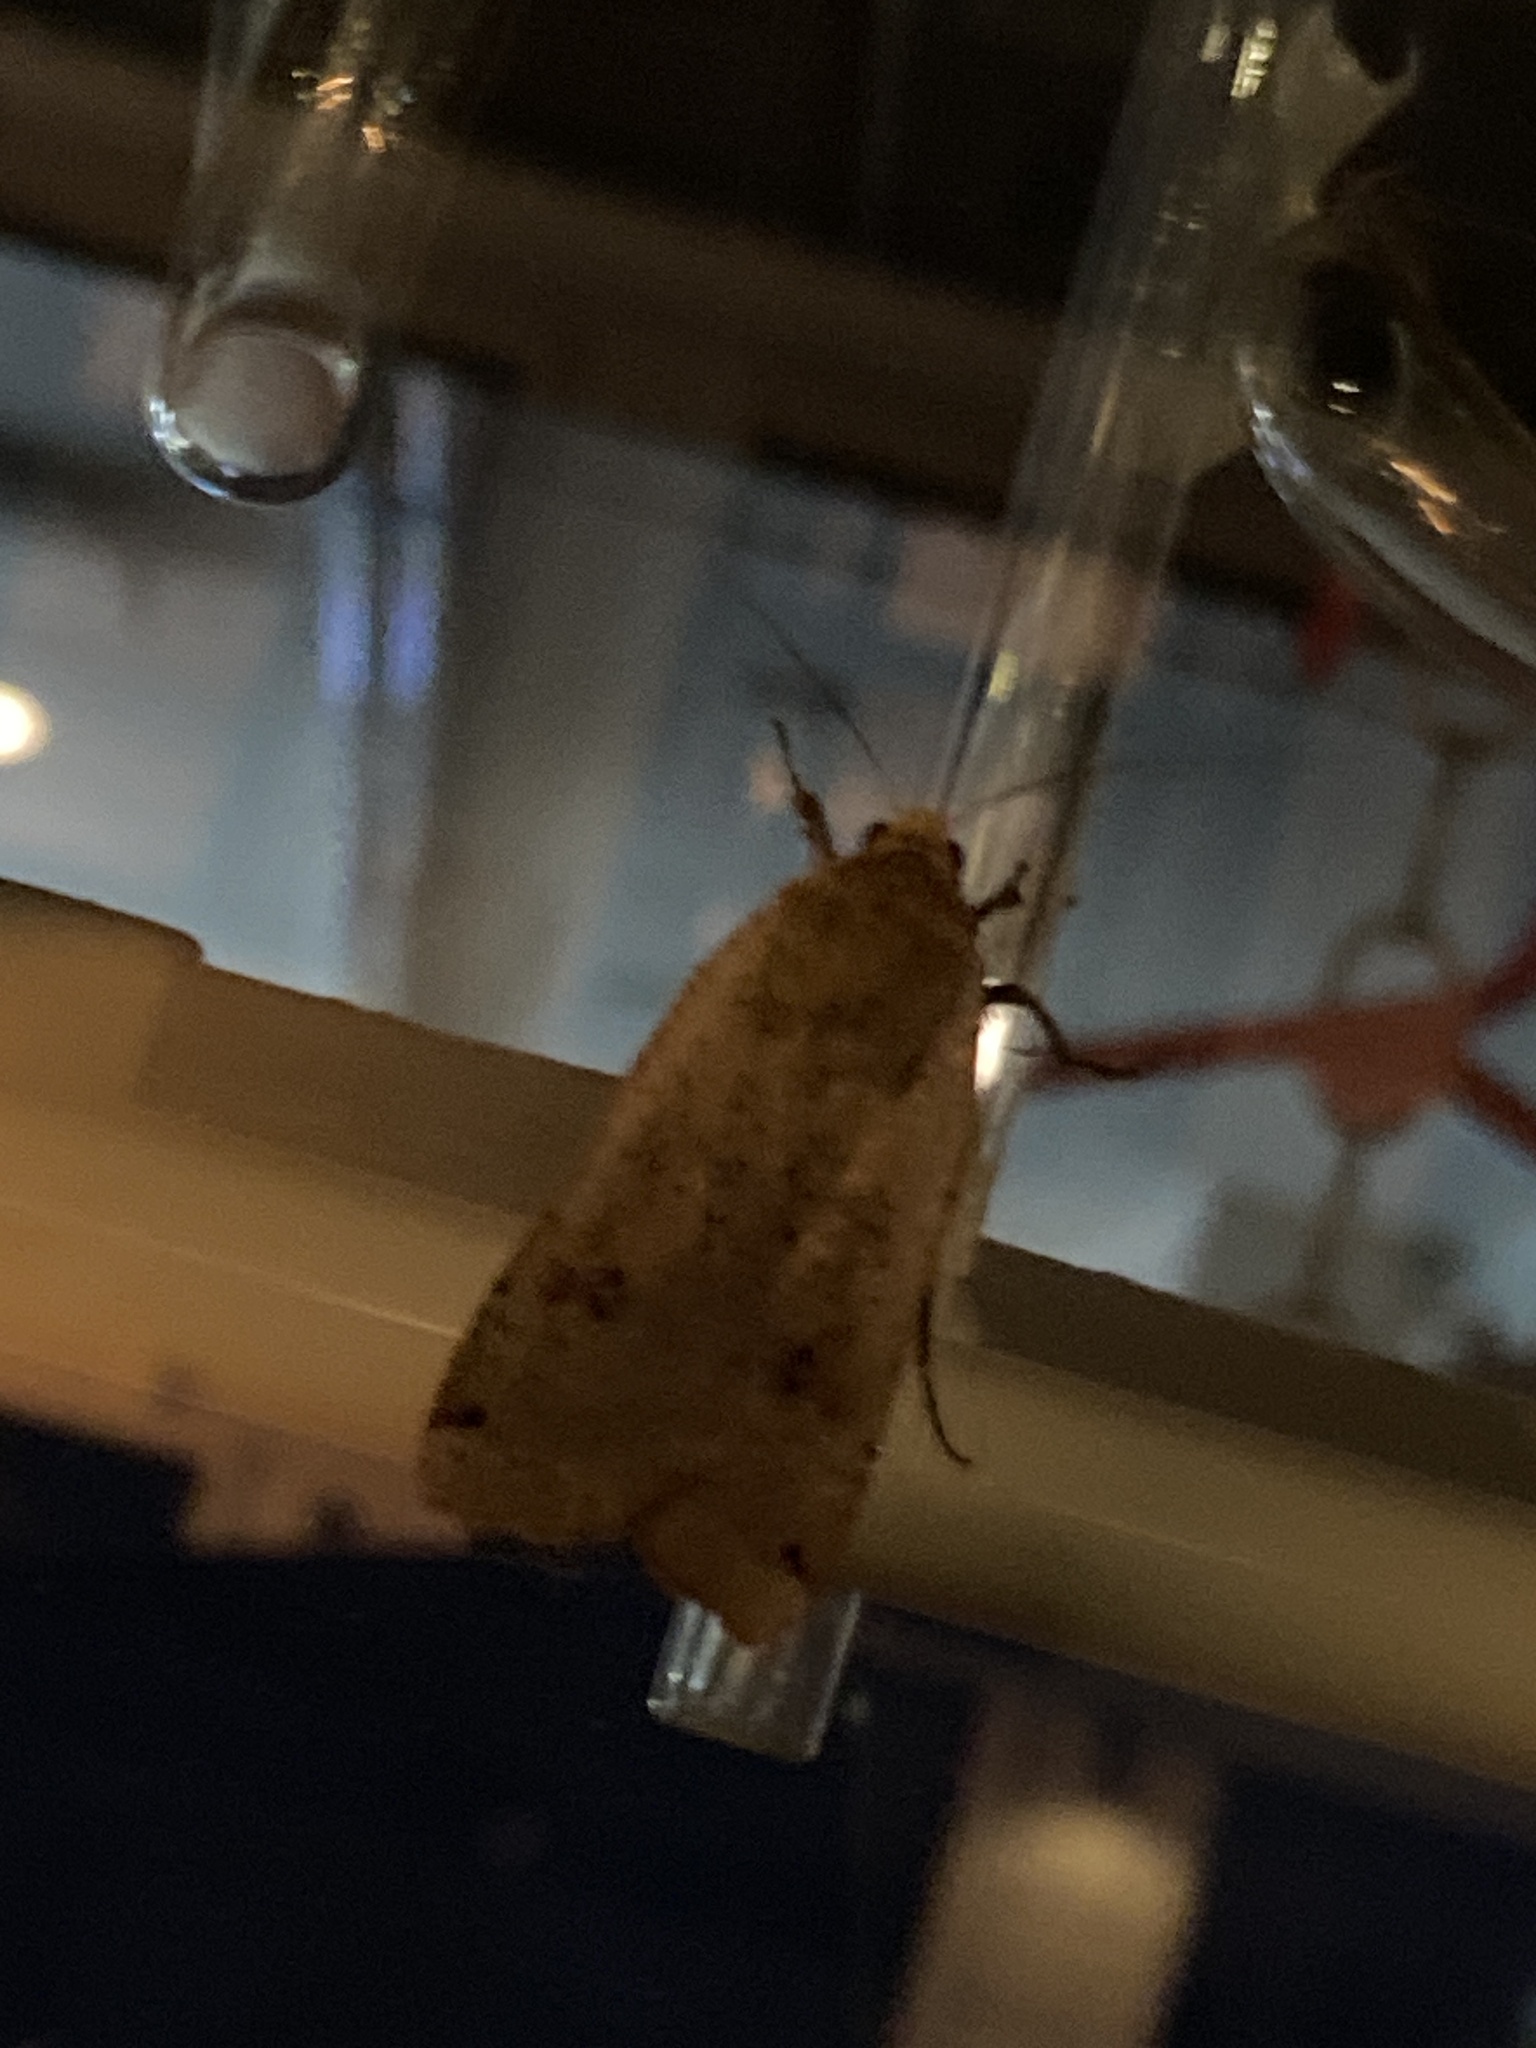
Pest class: cutworms